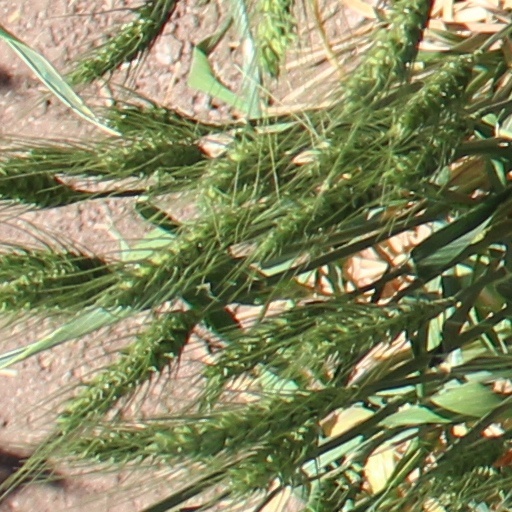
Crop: wheat